Richard Delafield

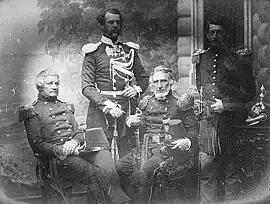
The Delafield Commission in Russia (possibly St. Petersburg). Left to right: Alfred Mordecai, Lt. Colonel Obrescoff (Russian escort), Richard Delafield, and George B. McClellan

In the beginning of 1855, Delafield was appointed by the Secretary of War, Jefferson Davis a head of the board of officers, later called "The Delafield Commission", and sent to Europe to study the European military. The board included Captain George B. McClellan and Major Alfred Mordecai. They inspected the state of the military in Great Britain, Germany, the Austrian Empire, France, Belgium, and Russia, and served as military observers during the Crimean War. After his return in April 1856, Delafield submitted a report which was later published as a book by Congress, "Report on the Art of War in Europe in 1854, 1855, and 1856". The book was suppressed during the American Civil War due to fears that it would be instructive to Confederate engineers as it contained multiple drawings and descriptions of military fortifications.